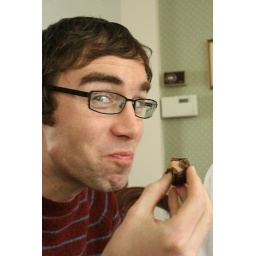
We passed a box of fancy locally-made chocolates around the table at Charlie's Grandparents' house at lunch.